2011 Nobel Prize in Literature

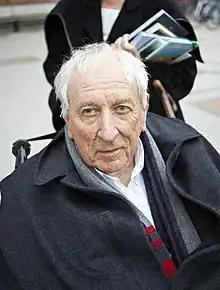
"because, through his condensed, translucent images, he gives us fresh access to reality."

The 2011 Nobel Prize in Literature was awarded to the Swedish poet Tomas Tranströmer (1931–2015) "because, through his condensed, translucent images, he gives us fresh access to reality." He is the seventh Swedish author to become a recipient of the prize after Harry Martinson and Eyvind Johnson were jointly awarded in 1974.